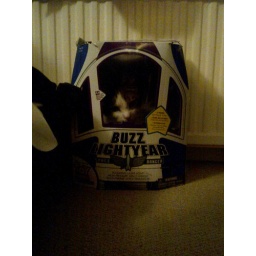
cat in a box